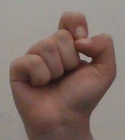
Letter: fa